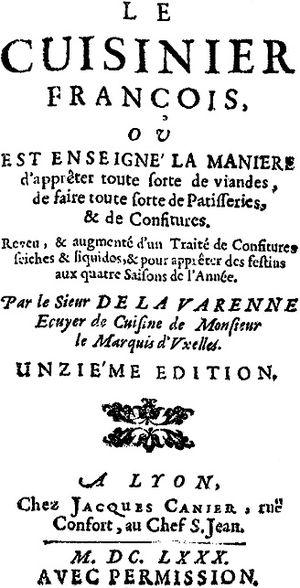
François Pierre La Varenne, né en 1618 à Dijon où il est mort en 1678, est un cuisinier français.
La cuisine française fait référence à divers styles gastronomiques dérivés de la tradition française. Elle a évolué au cours des siècles, suivant ainsi les changements sociaux et politiques du pays. Le Moyen Âge a vu le développement de somptueux banquets qui ont porté la gastronomie française à un niveau supérieur, avec une nourriture décorée et fortement assaisonnée par des chefs tel Guillaume Tirel. Au XVIIᵉ siècle, les habitudes ont changé, avec une utilisation moins systématique des épices et avec le développement de l'utilisation des herbes aromatiques et de techniques raffinées, initiées par François Pierre de La Varenne et par d'autres dignitaires de Napoléon Bonaparte, comme Marie-Antoine Carême.